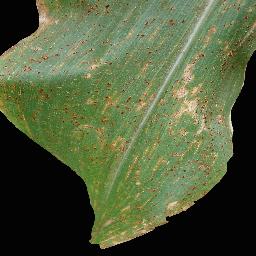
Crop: corn
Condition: (maize)_common_rust